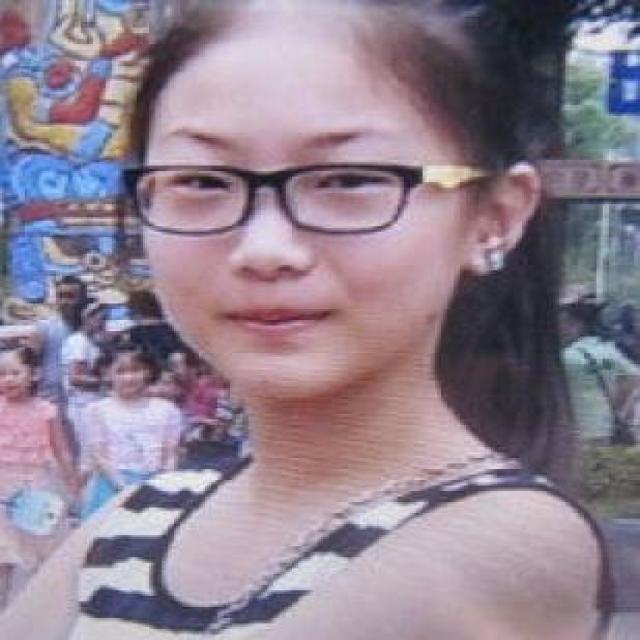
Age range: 13-20